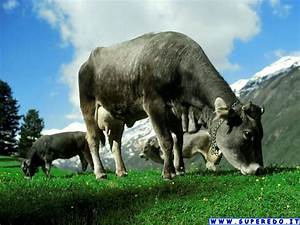
Label: cow